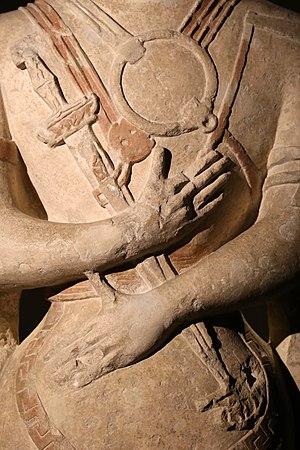
Le Guerrier de Capestrano est le nom donné à une statue italique datée du VIᵉ siècle av. J.-C., retrouvée en septembre 1934 à Capestrano, dans la région des Abruzzes. Elle a été découverte au sein de ce qui était, lors de son érection, le territoire du peuple des Vestini cismontani. Cette statue, à vocation funéraire, est un élément important de la statuaire médio-adriatique du premier âge du fer. Il s'agit d'une sculpture en ronde-bosse de type anthropomorphe, ouvragée en calcaire tendre, et représentant un guerrier en position verticale.